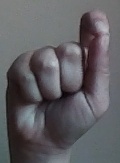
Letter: fa